St Gerards Borrowdale Parish

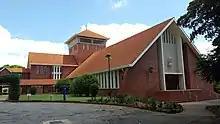

St Gerards Parish church serves Greystone Park, Glen Lorne, Borrowdale, Borrowdale Brooke, Pomona, Vainona, Colray, Philadelphia, Quinnington.